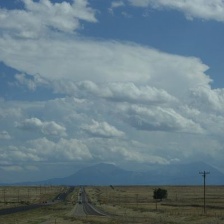
Cloud type: Cumulus